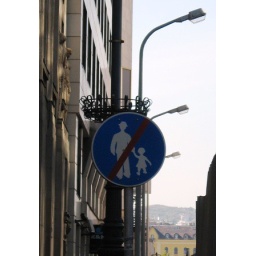
You are not allowed to walk on this street with small children while wearing a hat in Budapest.